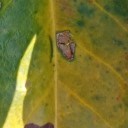
Label: Miner